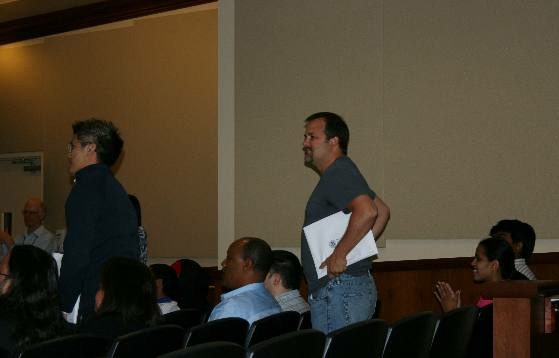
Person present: Yes